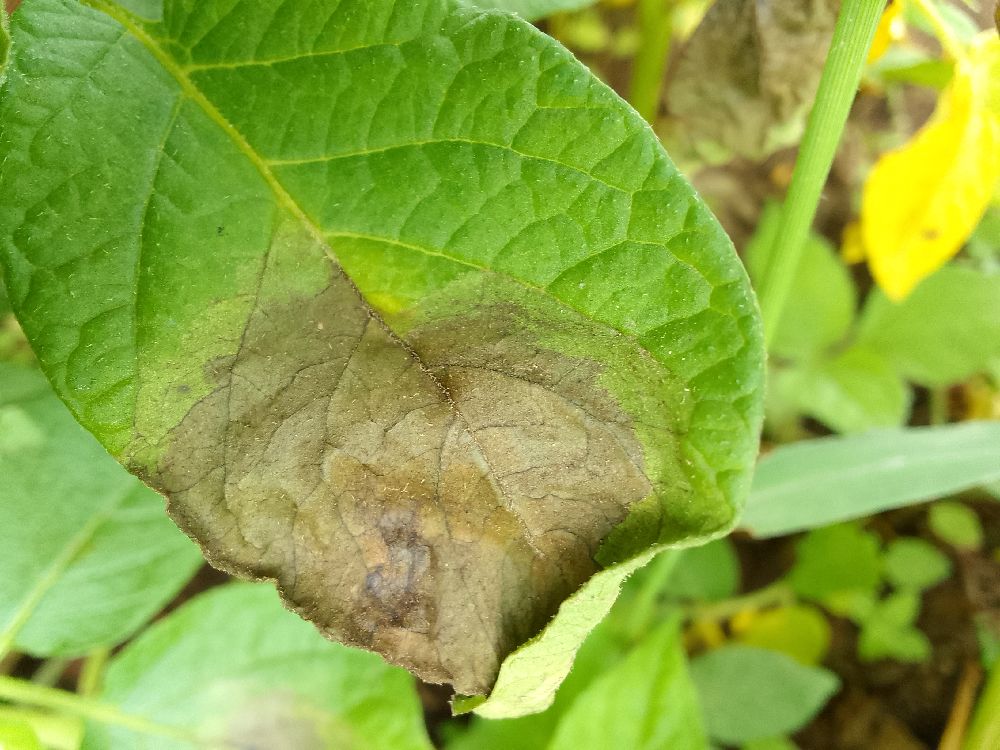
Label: Late blight